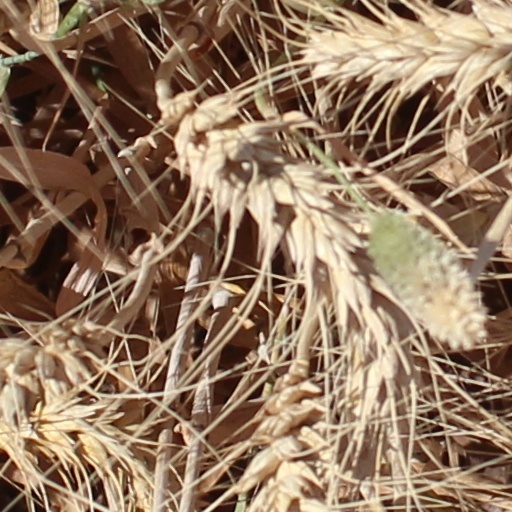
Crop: wheat